Gemini Ganeshanum Suruli Raajanum

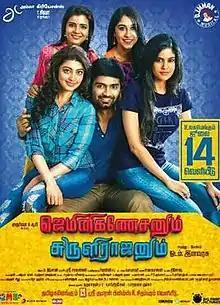
Theatrical Release Poster

Gemini Ganeshanum Suruli Raajanum is a 2017 Indian Tamil-language romantic comedy film, written and directed by Odam Ilavarasu and produced by T. Siva. The film stars Atharvaa, Soori, Aishwarya Rajesh, Regina Cassandra, Pranitha Subhash and Aaditi Pohankar. The film narrates the story of a college-time casanova heading back to deliver wedding invitations to his ex-girlfriends. The music was composed by D. Imman with cinematography by Sree Saravanan and editing by Praveen K. L. The film was released on 14 July 2017.